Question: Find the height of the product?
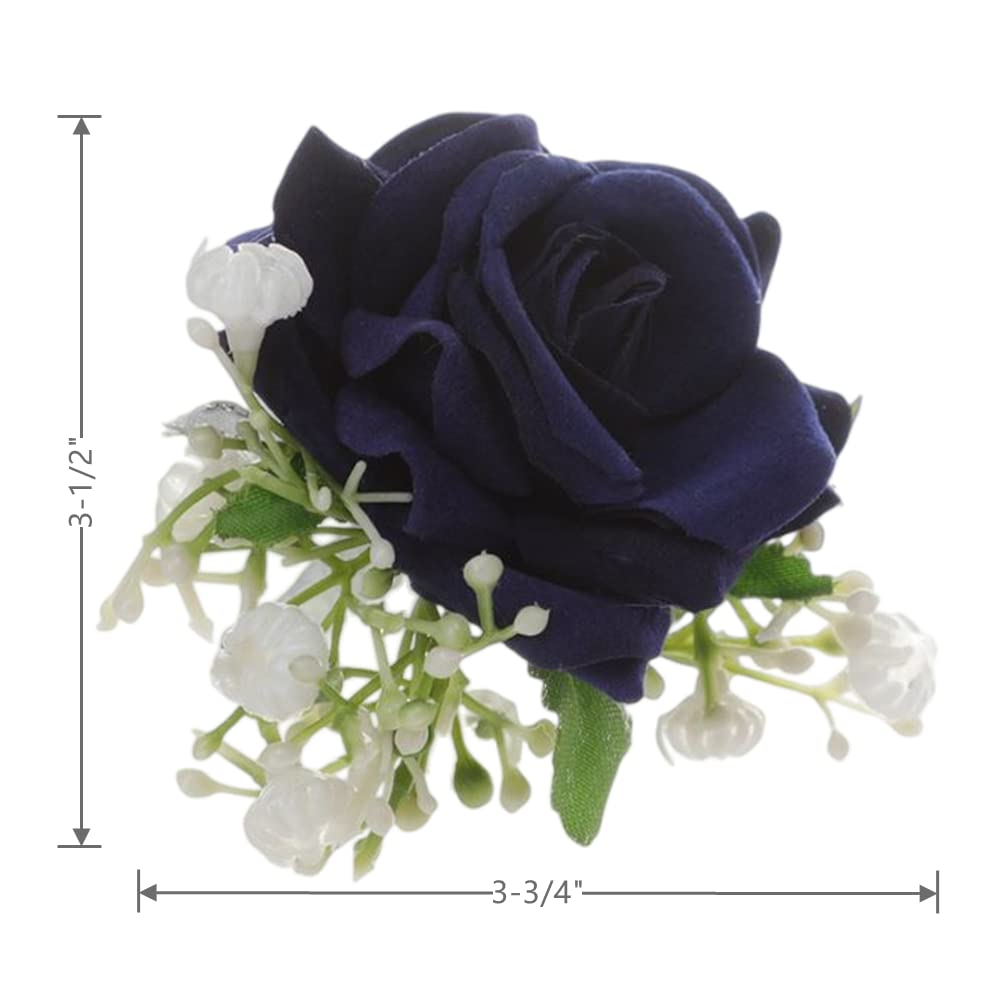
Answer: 3.5 inch